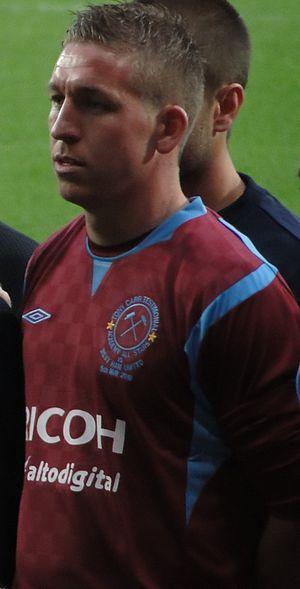
Freddy Eastwood, est un footballeur international gallois. Il joue pour le club de Southend en prêt de Coventry City.